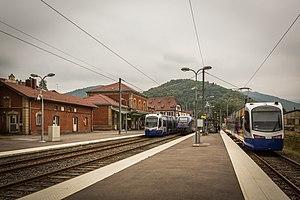
TER Alsace et Tram-Train en Gare SNCF de Thann le 29 septembre 2013.
La gare de Thann est une gare ferroviaire française de la ligne de Lutterbach à Kruth, située sur le territoire de la commune de Thann, dans le département du Haut-Rhin en région Grand Est. La commune comporte deux autres gares : Thann-Centre et Thann-Saint-Jacques.